Weather forecasting for Operation Overlord

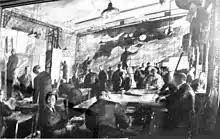

The Royal Navy team was Commander Geoffrey Wolfe and New Zealand Lieutenant Commander Lawrence Hogben. Hogben recalled that "We six never agreed on anything except that Stagg was not a good meteorologist and that he was a bit of a glory hound". At heart a geophysicist, Stagg was appointed as SHAEF weatherman for his administrative skills to co-ordinate Army and RAF forecasting; he had only two years experience of forecasting in the Iraqi desert.